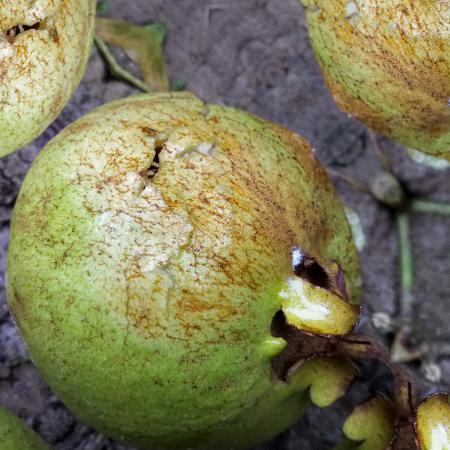
Label: Styler and Root